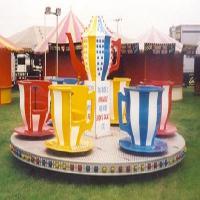
Weather: cloudy or overcast